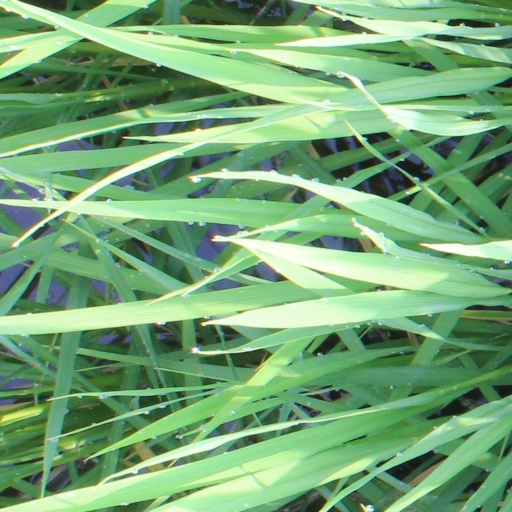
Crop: rice